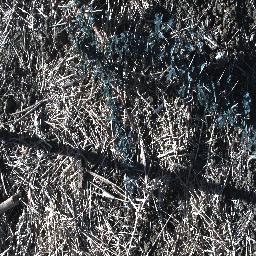
Label: prickly_acacia